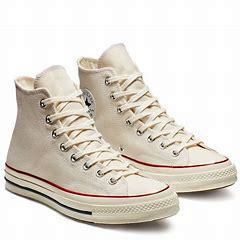
Brand: Converse
Model: Chuck 70 Hi